Soo Line B-4 class

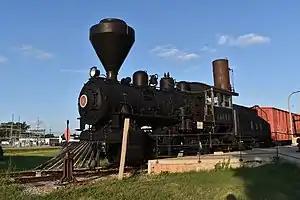
Soo Line No. 346 locomotive in Tracy, MN

The Soo Line B-4 class were 0-6-0 steam locomotives constructed for the Minneapolis, St. Paul and Sault Ste. Marie Railway (Soo Line) by the American Locomotive Company. Six (#344–349) were built at their Schenectady plant in 1915, with a further five (#350–354) being constructed by their Brooks plant in Dunkirk, New York, in 1920.